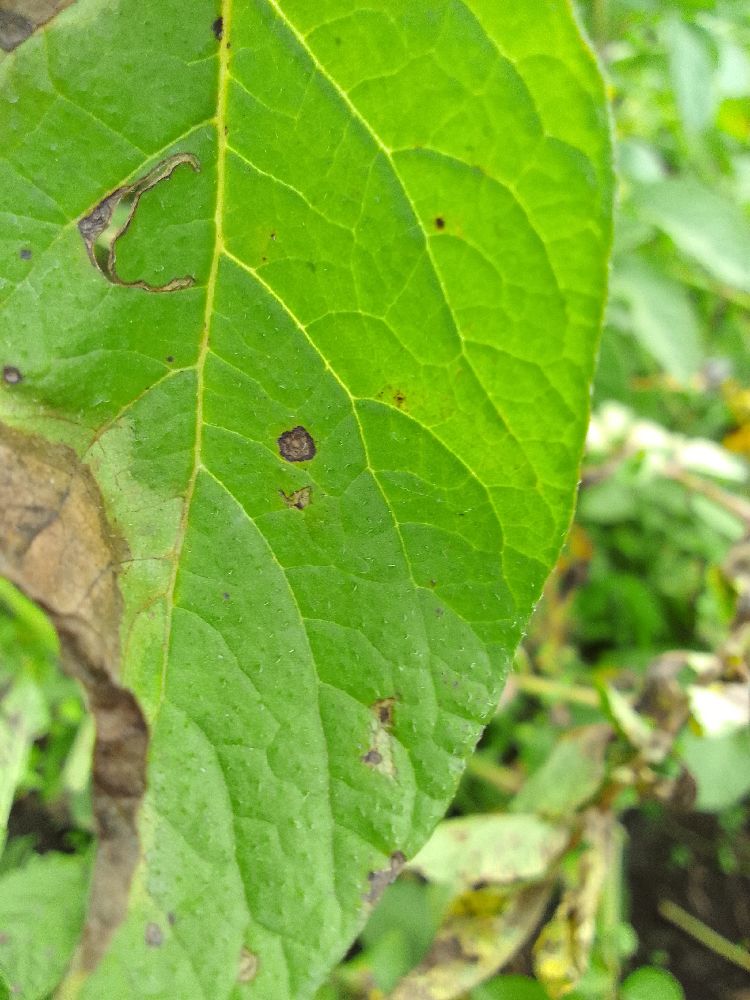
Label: Late blight